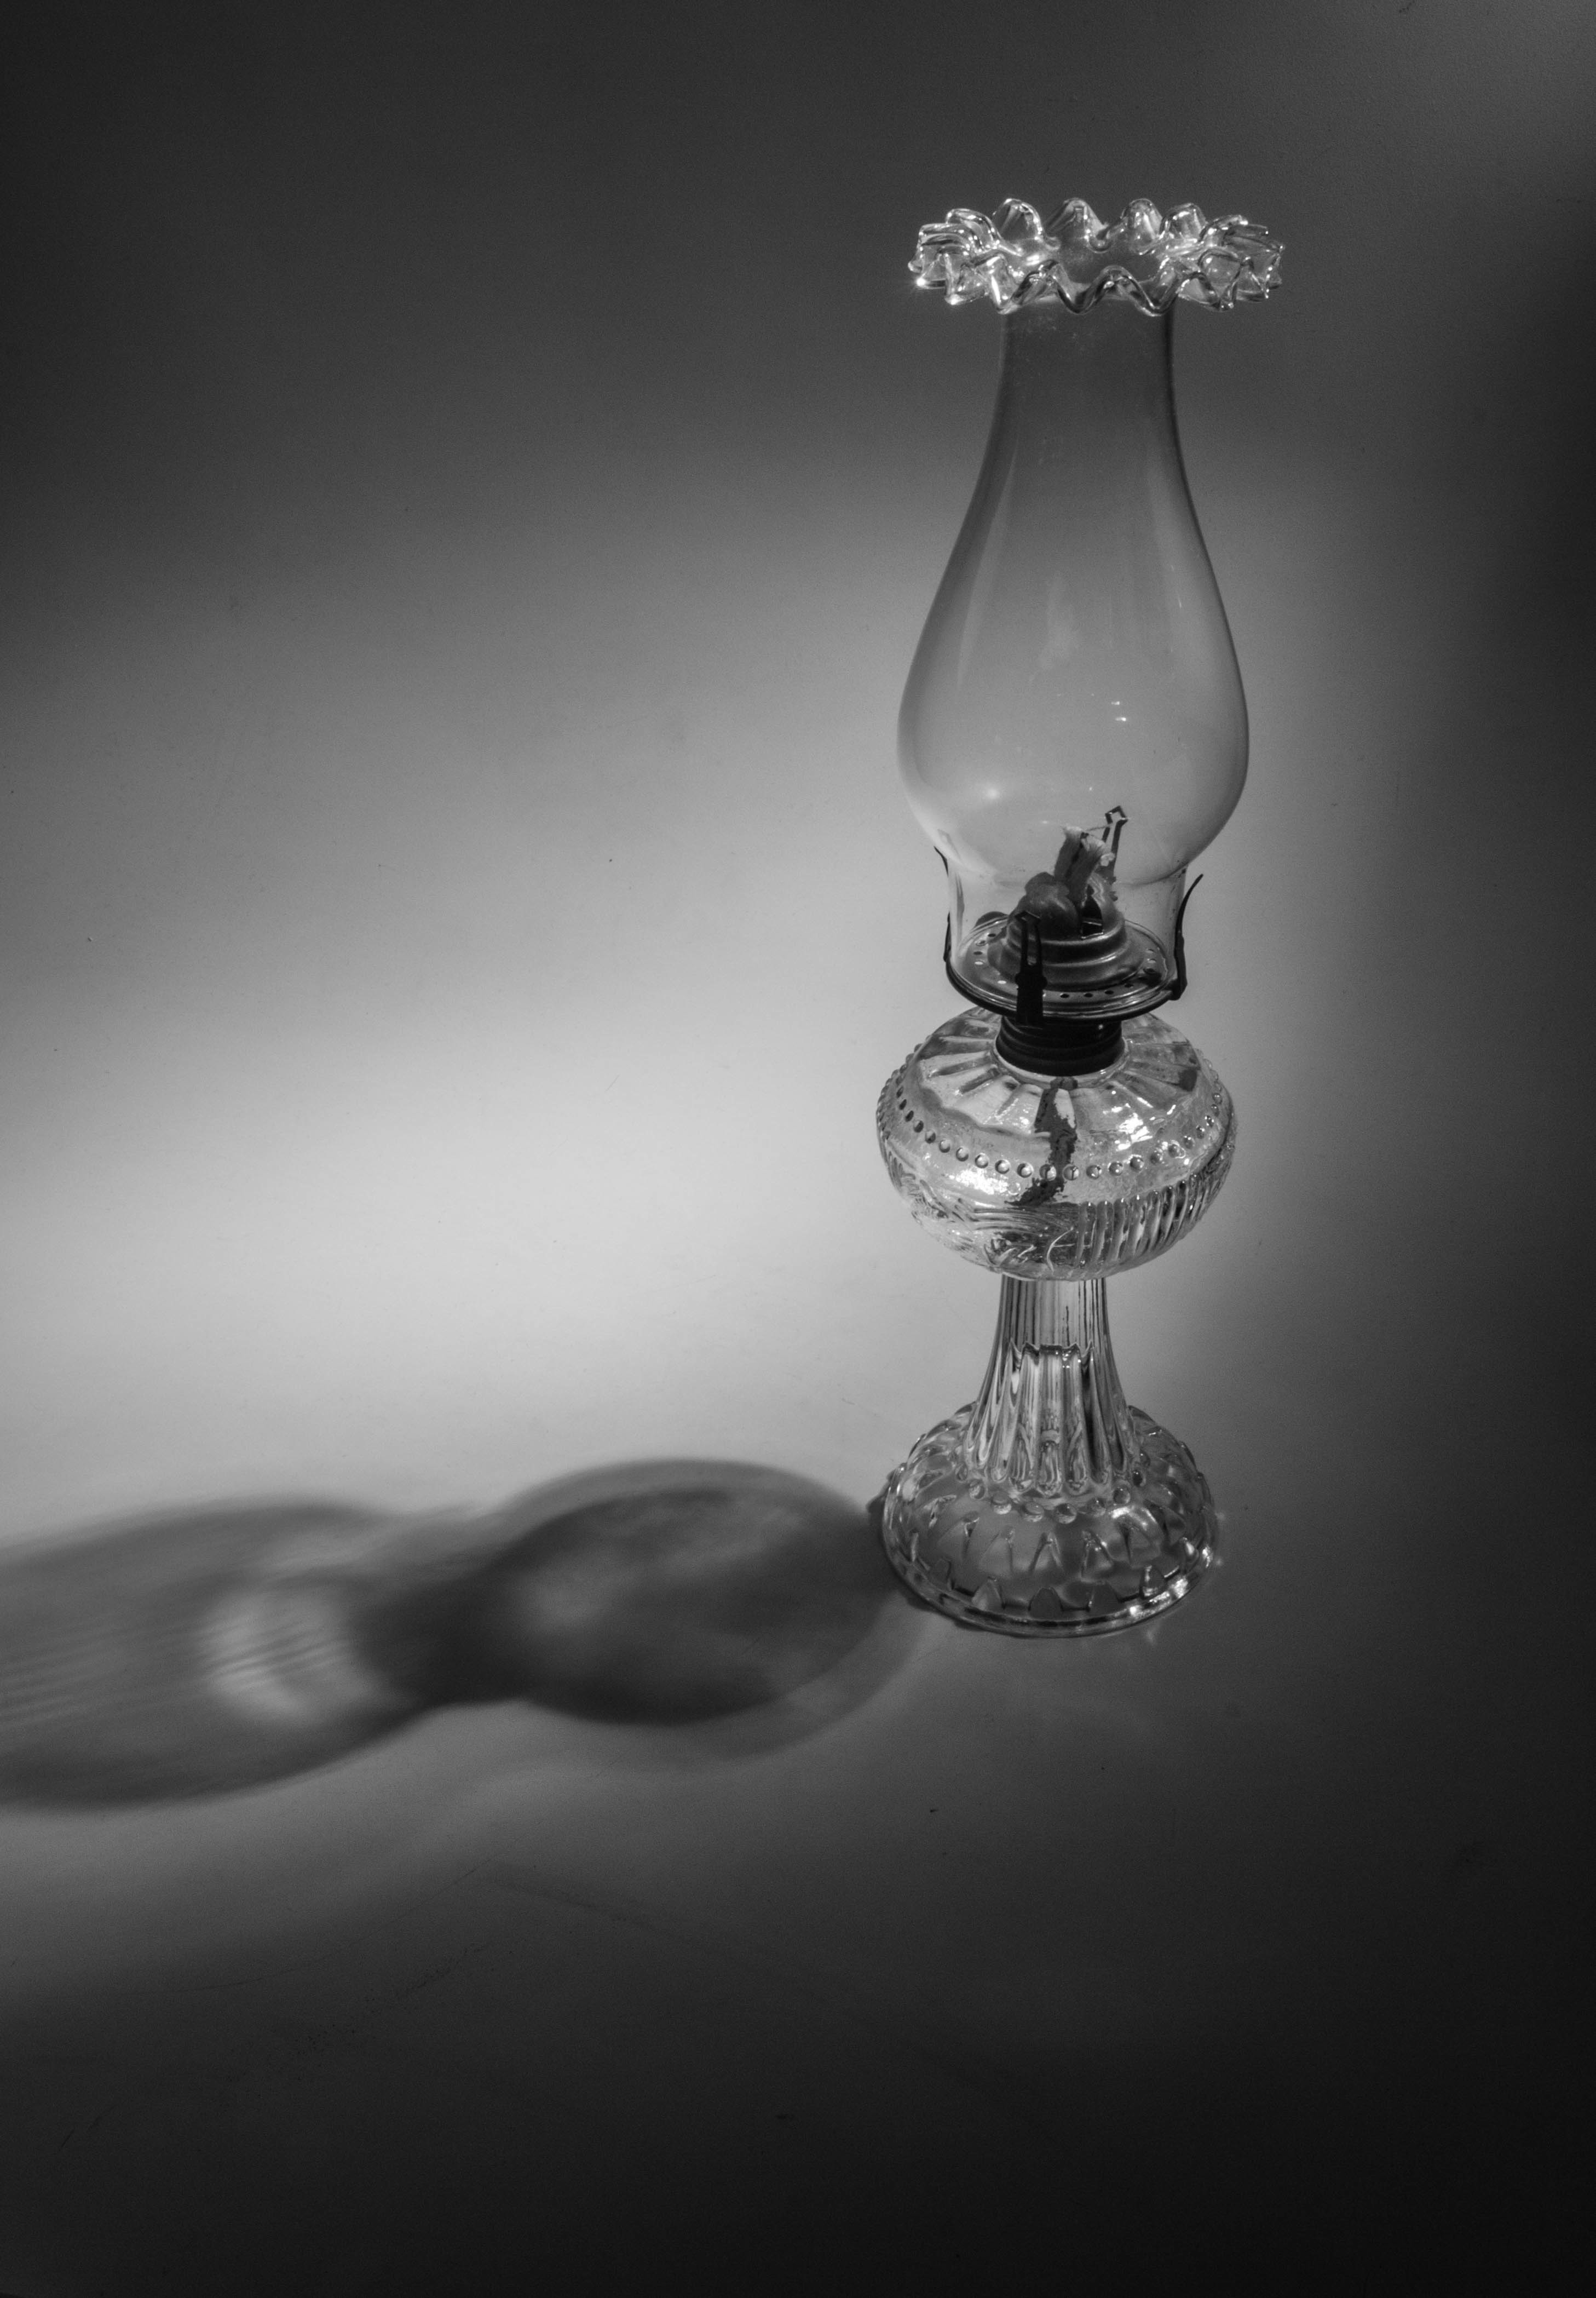
drop, light, black and white, white, photography, glass, reflection, darkness, black, monochrome, lighting, close up, macro photography, still life photography, monochrome photography